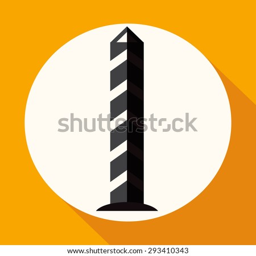
post on white circle with a long shadow